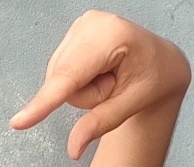
ASL sign: Q